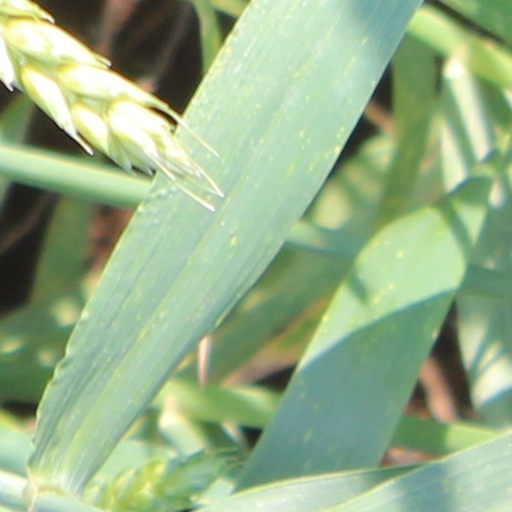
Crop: wheat